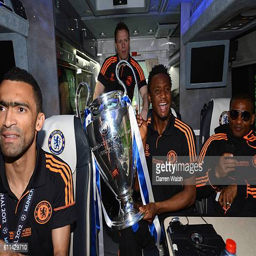
person on the way to the victory parade following their victories